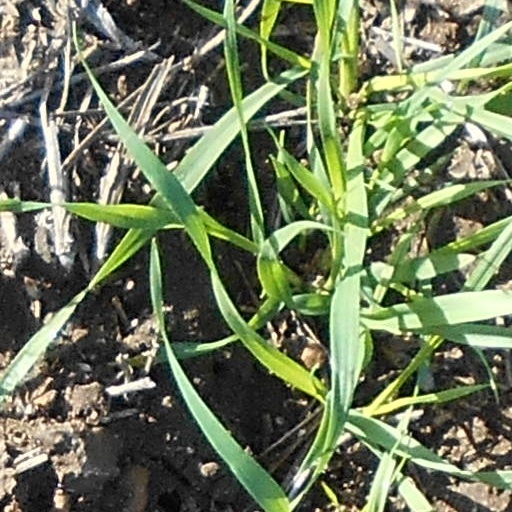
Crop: wheat